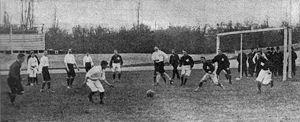
L'équipe de France de football, créée en 1904, est l'équipe nationale qui représente la France dans les compétitions internationales masculines de football, sous l'égide de la Fédération française de football. Elle consiste en une sélection des meilleurs joueurs français. Les joueurs sont traditionnellement appelés Les Tricolores ou encore Les Bleus. De nos jours c'est cette dernière appellation qui est la plus usitée.
Le Parc des Princes est un stade situé au sud-ouest de la ville de Paris, dans le 16ᵉ arrondissement depuis 1897 et sur le périphérique parisien dans sa configuration actuelle, depuis 1971 près de la commune de Boulogne-Billancourt. Constituant le plus important stade français de 1972 à 1998, il est actuellement le cinquième plus grand stade français, mais toujours l'un des plus anciens et des plus connus de la région parisienne.
La tenue de l'équipe de France de football a subi, depuis le premier match officiel de celle-ci et tout au long de son histoire, nombre de changements. La couleur bleue ne finit par s'imposer comme maillot principal qu'après la Première Guerre mondiale en 1919 avec la création de la Fédération française de football ; auparavant le blanc régnait en maître avec ou sans rayures avant 1914, reléguant le maillot bleu à l'état de tenue de rechange.
En 1905, et pour sa deuxième année d'existence, l'équipe de France dispute deux matches.
Cette liste présente les matchs de l'équipe de France de football par adversaire rencontré depuis son premier match contre l'équipe de Belgique le 1ᵉʳ mai 1904. Au 17 novembre 2019, la France a rencontré 84 adversaires.
Cet article retrace l’histoire du football en France, depuis ses débuts vers 1880 jusqu'à la période actuelle.
L'équipe de Suisse de football est constituée par une sélection des meilleurs joueurs suisses sous l'égide de l'Association suisse de football. Surnommée « la Nati », elle représente le pays lors des compétitions internationales.
L'histoire de l'équipe de France de football est marquée par sa double victoire de la coupe du monde, à domicile en 1998 et en Russie en 2018, et à ce titre constitue une des plus importantes équipes du football international.